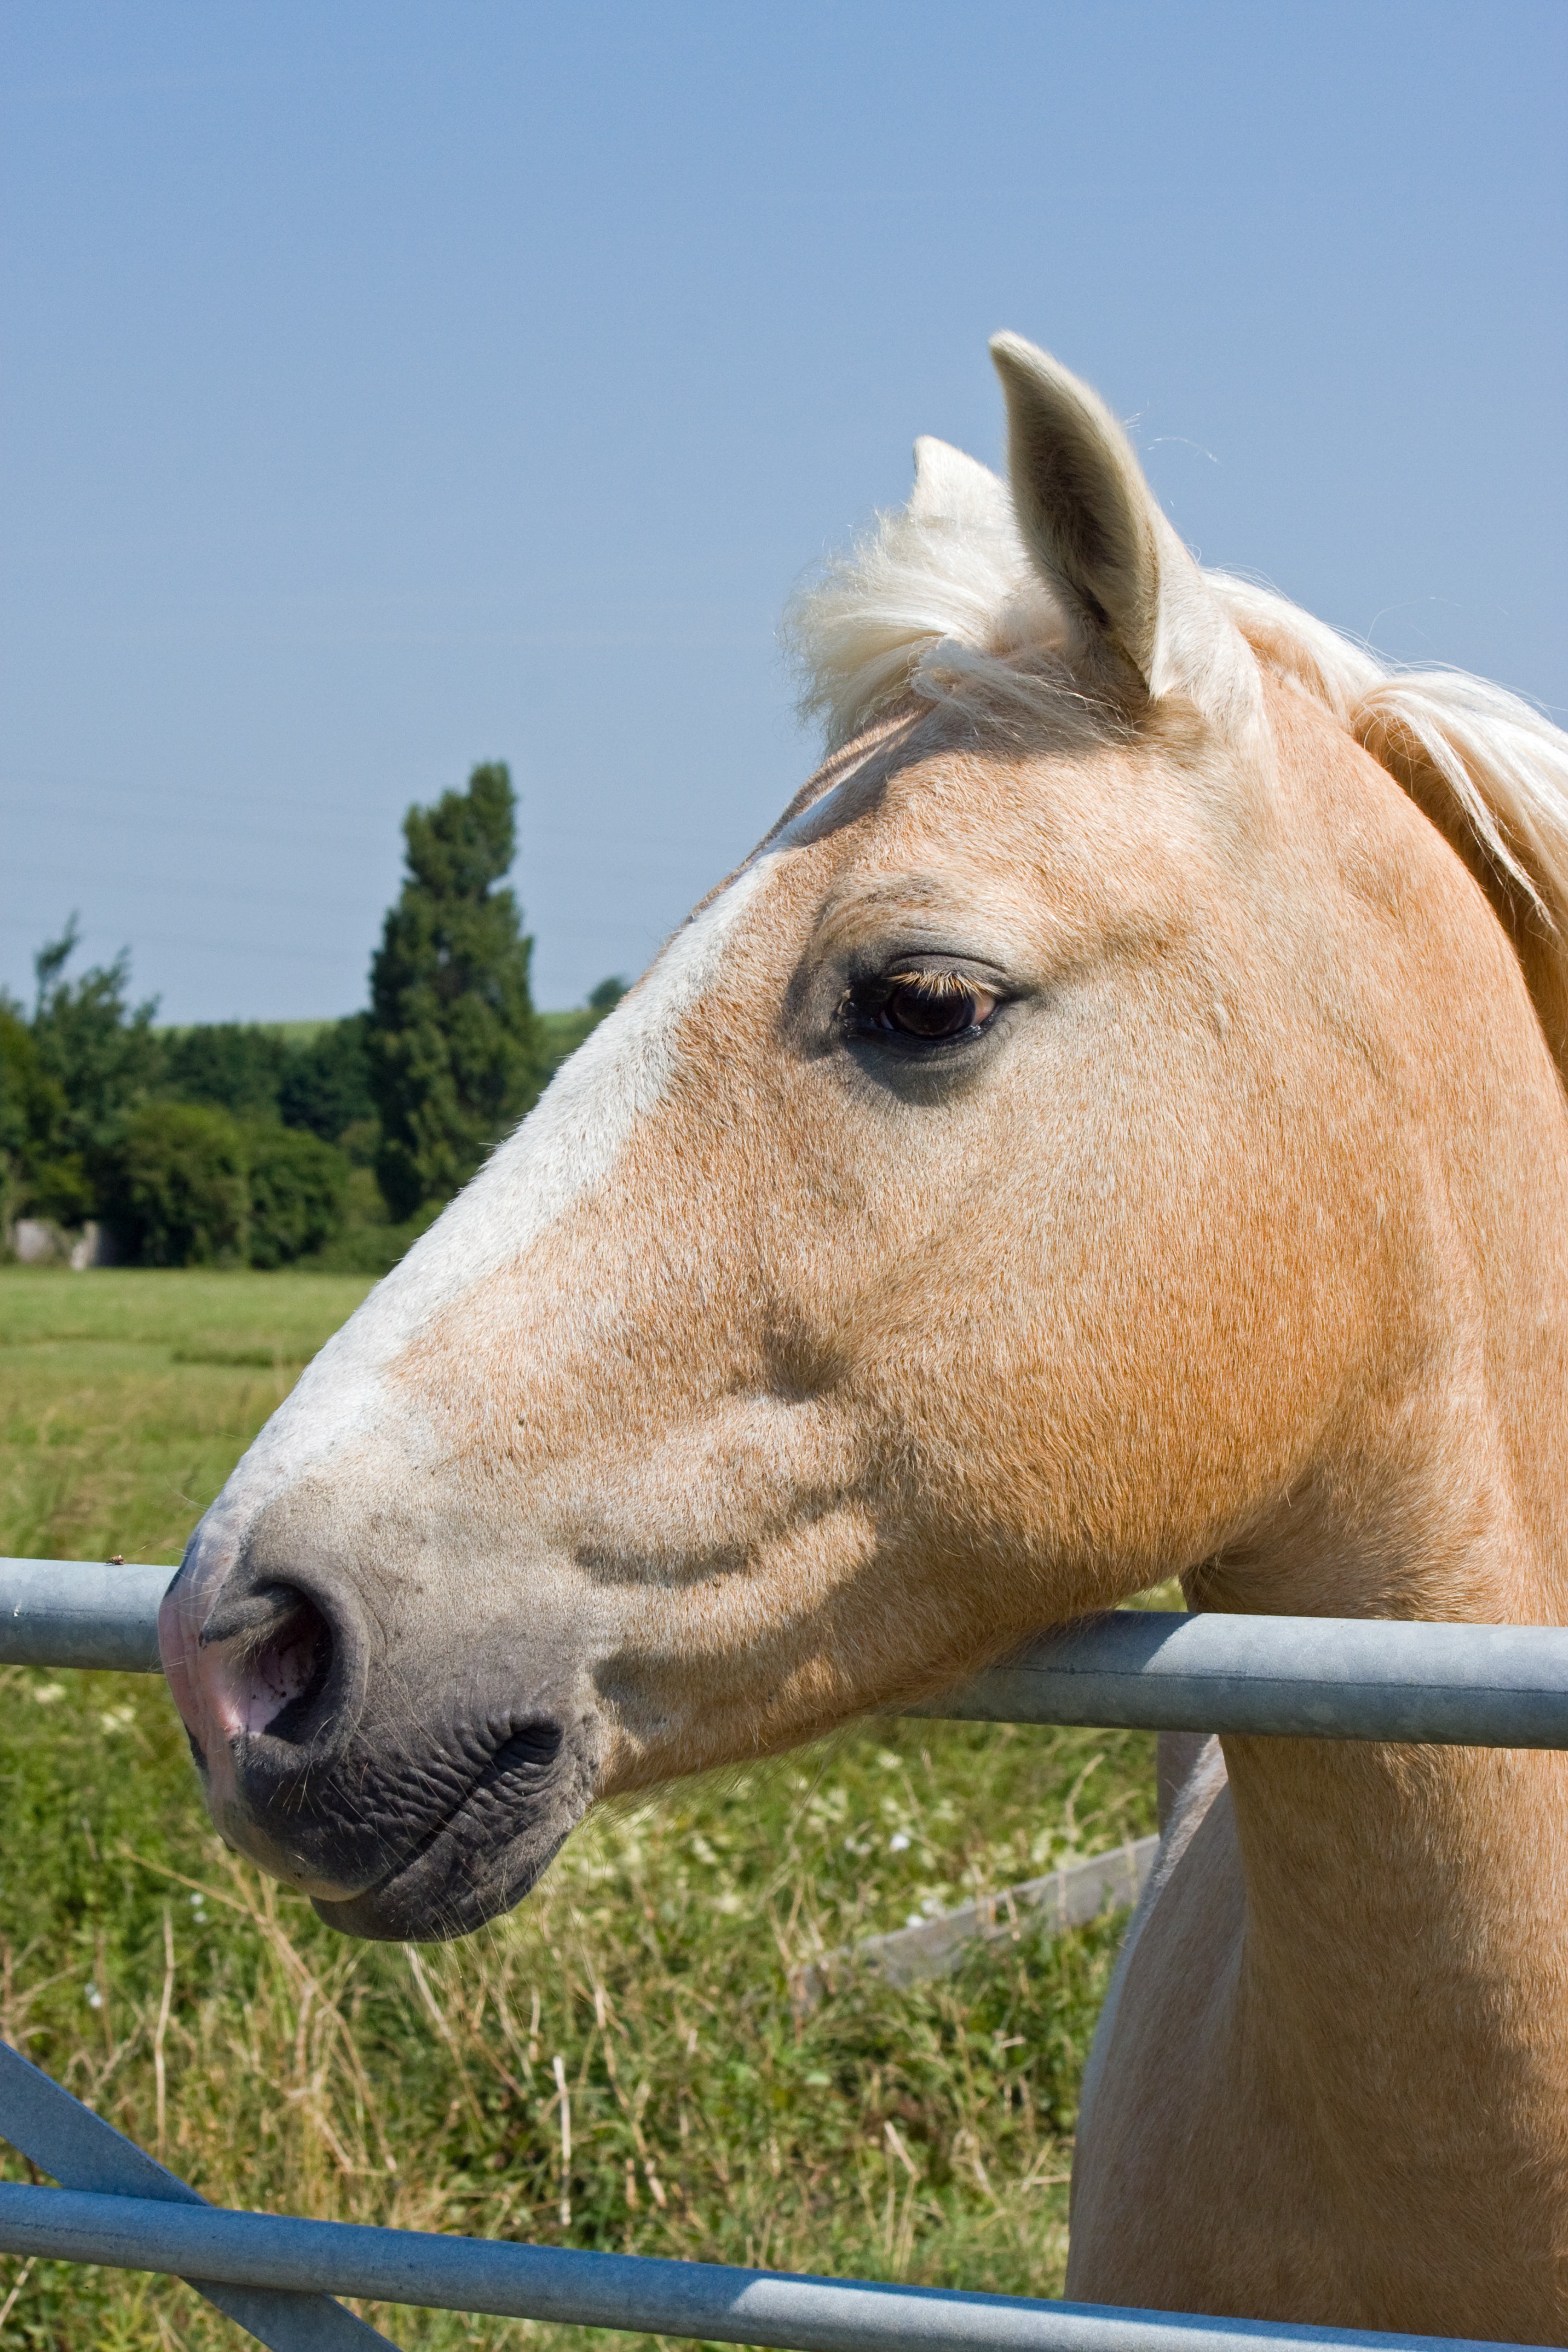
sky, field, animal, profile, photo, portrait, pasture, horse, mammal, stallion, mane, blue, close up, equine, outdoors, pony, head, vertebrate, mare, beautiful, image, pack animal, palomino, horse like mammal, mustang horse, palomino horse